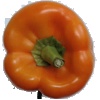
Label: Pepper Orange 1